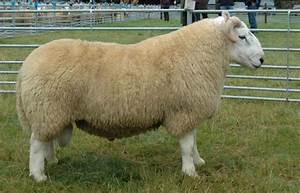
Label: pecora